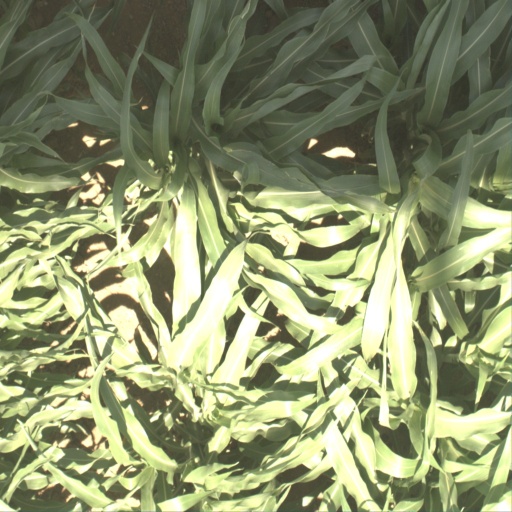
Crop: sorghum